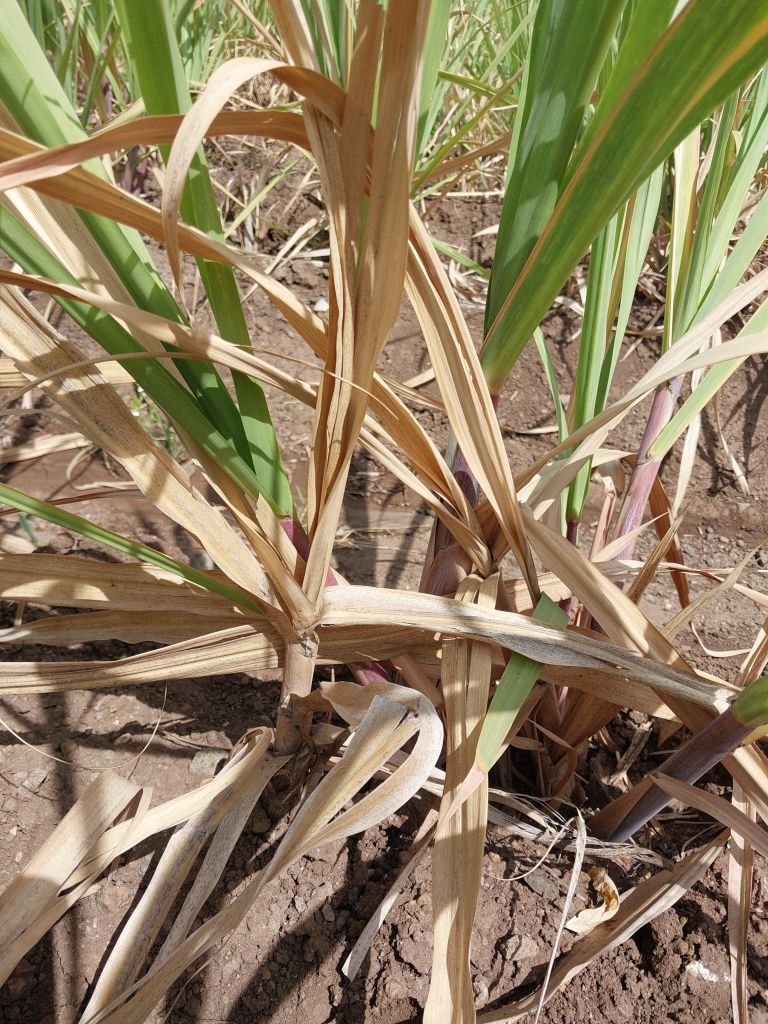
Label: Dried